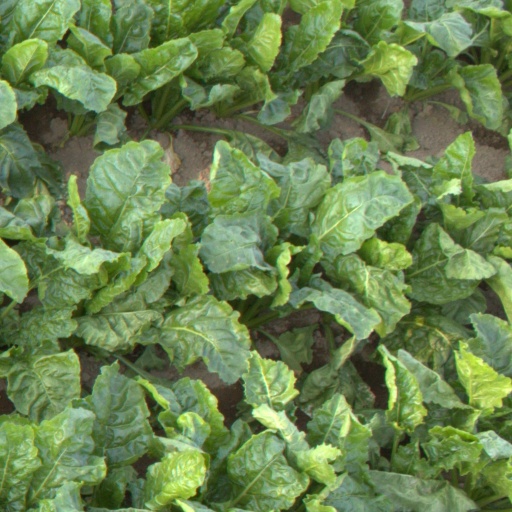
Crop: sugar beet